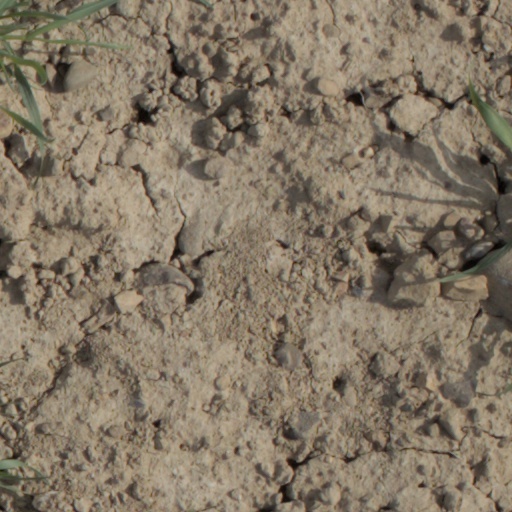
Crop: wheat